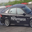
Label: automobile